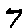
Label: 7